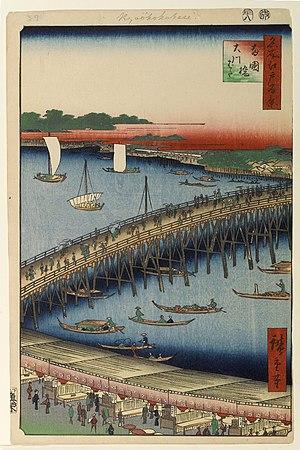
Le pont de Ryōgoku est un pont de Tokyo construit en 1659 sur la Sumida-gawa juste en amont de sa confluence avec la Kanda-gawa. Son nom, qui signifie « deux provinces », vient de ce qu'il relie Edo et la province de Shimōsa. Le quartier de Ryōgoku à l'extrémité est du pont lui doit son nom.
Les Cent vues d'Edo constituent, avec Les Cinquante-trois Stations du Tōkaidō et Les Soixante-neuf Stations du Kiso Kaidō, l'une des séries d'estampes majeures que compte l'œuvre très abondante du peintre japonais Hiroshige. Malgré le titre de l'œuvre, réalisée entre 1856 et 1858, il y a en réalité 119 estampes qui toutes utilisent la technique de la xylographie. La série appartient au style de l'ukiyo-e, mouvement artistique portant sur des sujets populaires à destination de la classe moyenne japonaise urbaine qui s'est développée durant l'époque d'Edo. Plus précisément, elle relève du genre des meisho-e célébrant les paysages japonais, un thème classique dans l'histoire de la peinture japonaise. Quelques-unes des gravures sont réalisées par son élève et fils adoptif, Utagawa Hiroshige II qui, pendant un temps, utilise ce pseudonyme pour signer certaines de ses œuvres.